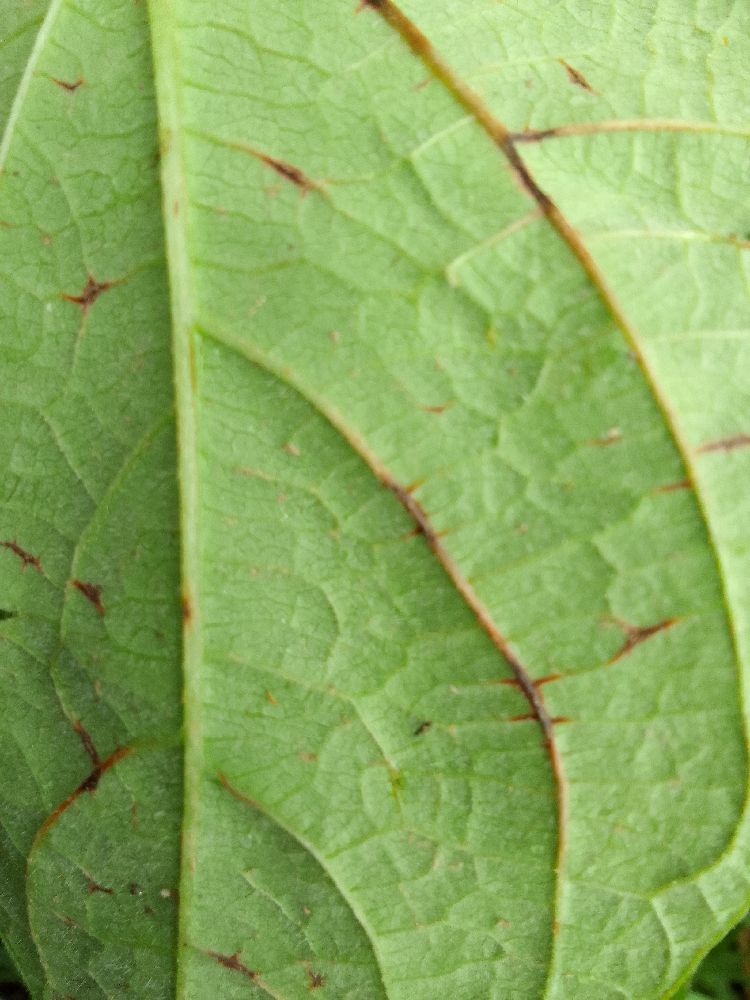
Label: anthracnose